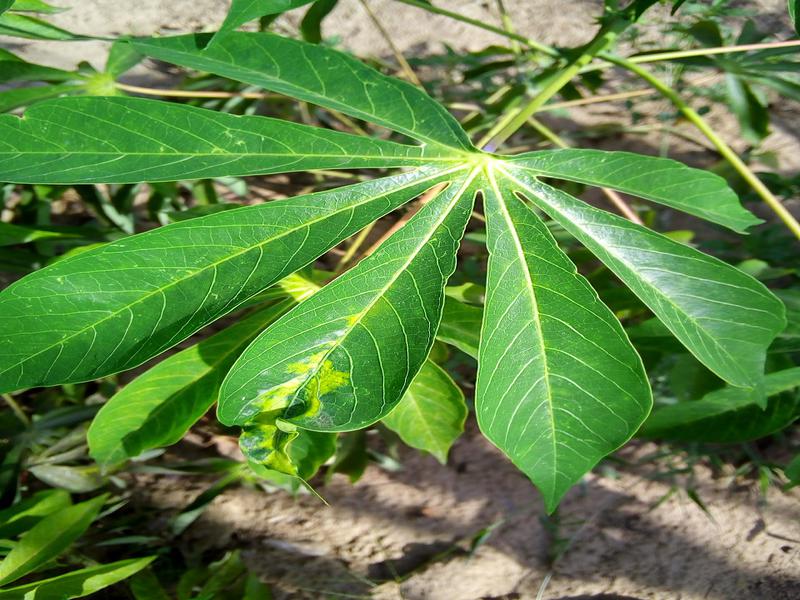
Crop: cassava
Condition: mosaic_disease